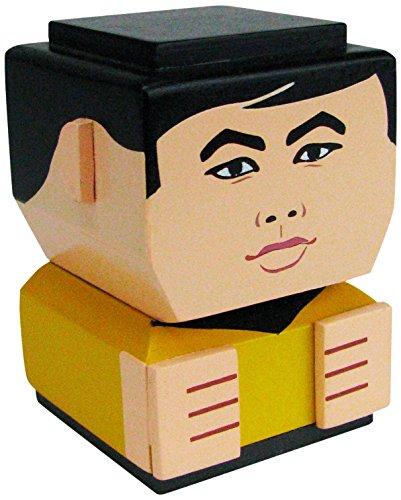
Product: Entertainment Earth Star Trek: The Original Series Lieutenant Hikaru Sulu Tiki Totem Action Figure
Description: First-ever stackable tiki tiki totem piece depicting Lieutenant hikaru Sulu from Star Trek: the original series.
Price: $9.99
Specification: ProductDimensions:2x2x2.9inches|ItemWeight:4.8ounces|ShippingWeight:4.8ounces(Viewshippingratesandpolicies)|DomesticShipping:ItemcanbeshippedwithinU.S.|InternationalShipping:ThisitemcanbeshippedtoselectcountriesoutsideoftheU.S.LearnMore|ASIN:B01NA026NF|Itemmodelnumber:EE16858|Manufacturerrecommendedage:14yearsandup